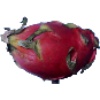
Label: Pitahaya Red 1